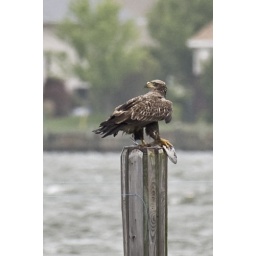
A bald eagle with a fish sitting on a dock in Ocean Pines, Maryland